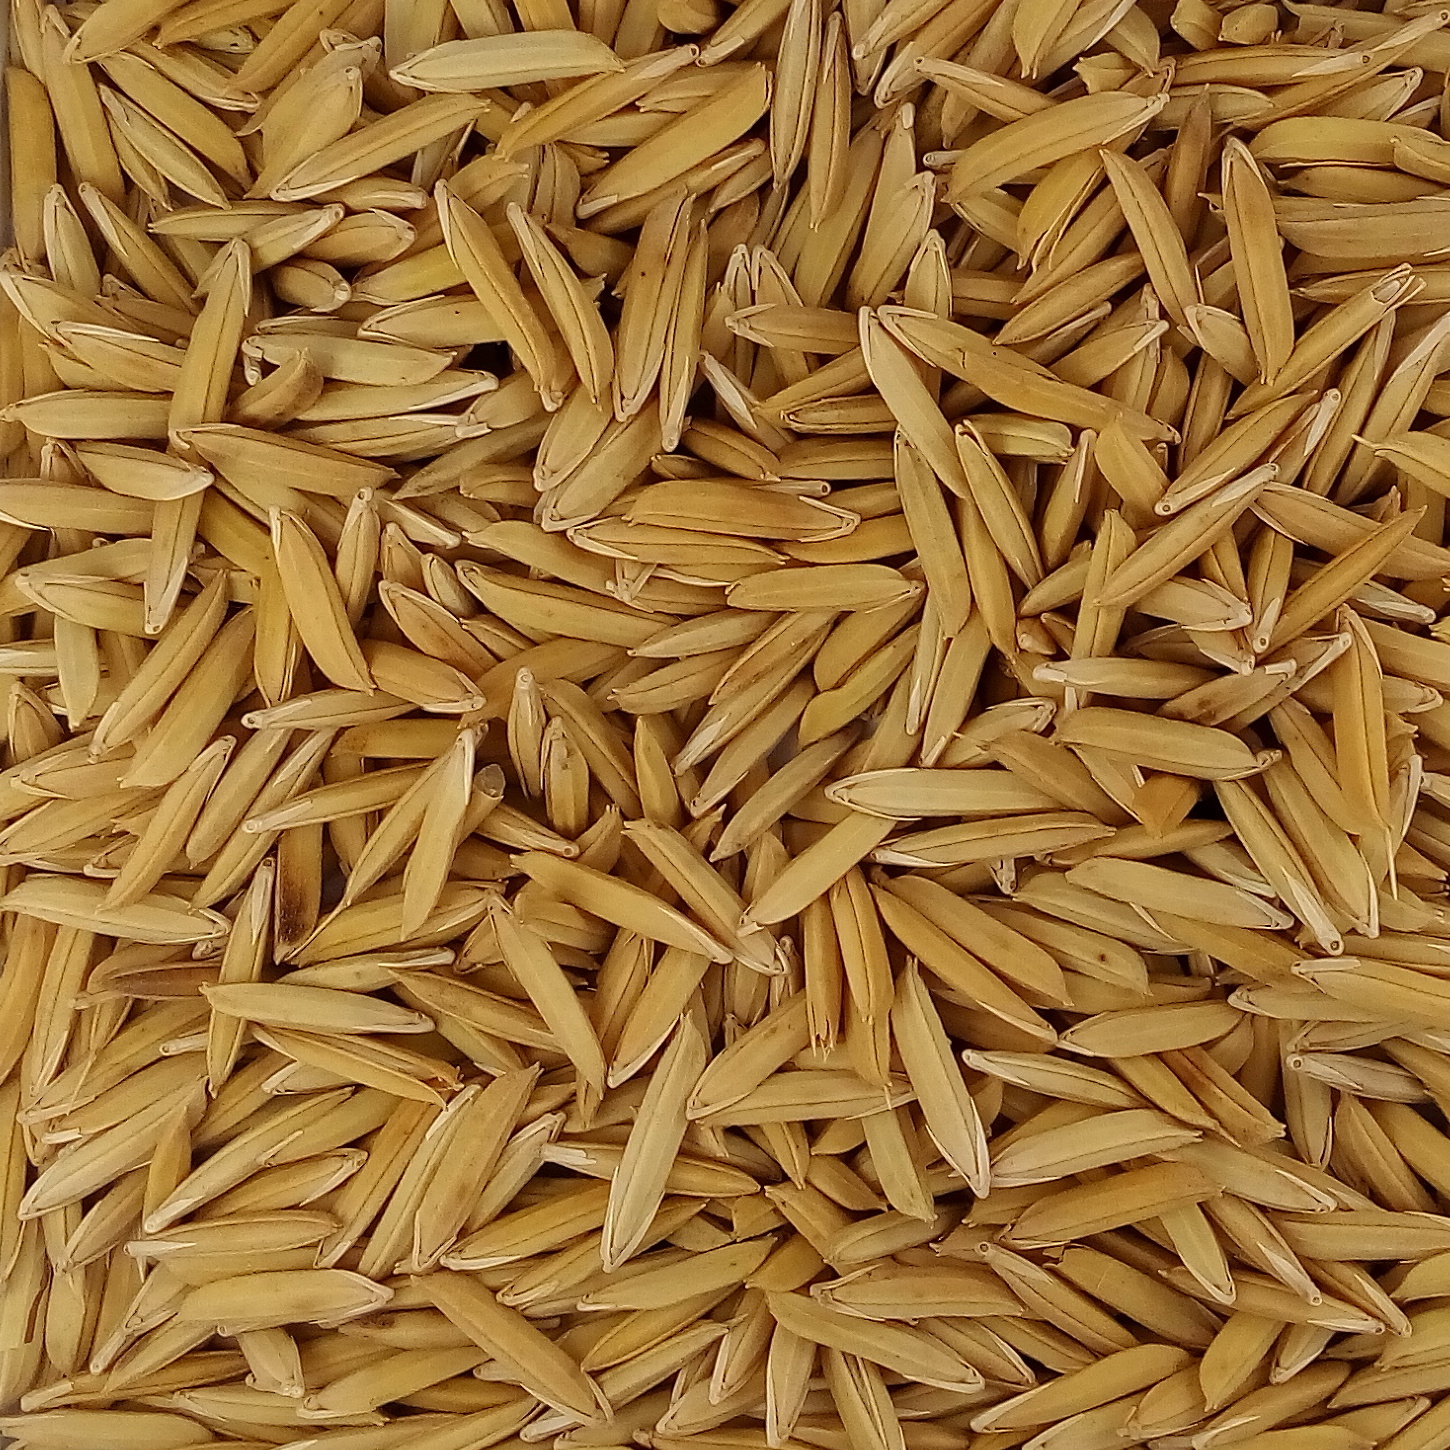
Rice seed variety: 1718